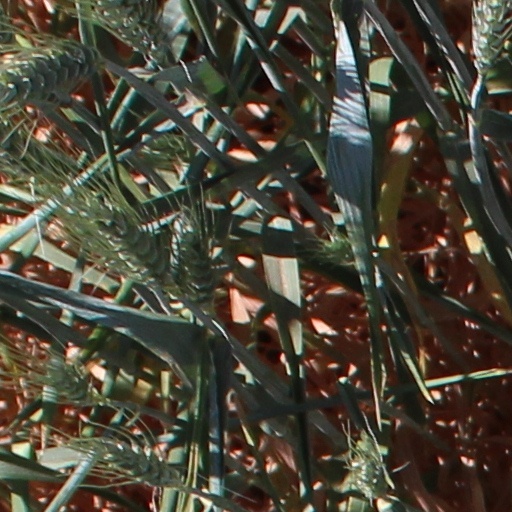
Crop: wheat